Saeed al-Ghamdi

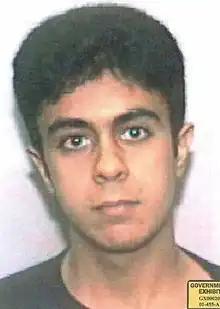
al-Ghamdi

Saeed al-Ghamdi was from the al-Bahah Province of Saudi Arabia, and shared the same tribal affiliation with fellow hijackers Ahmed al-Ghamdi, Hamza al-Ghamdi, and Ahmed al-Haznawi, although he was not related to either al-Ghamdi. He may have been in contact with the two al-Ghamdi's and al-Haznawi as early as 1999. This group is noted as being some of the more religiously observant of the hijackers. al-Ghamdi spent time in al Qasim province, Saudi Arabia where he transferred to college but soon dropped out and ceased contact with his family. While there he probably associated with the radical Saudi cleric named Sulayman al-Alwan as several other future hijackers had.